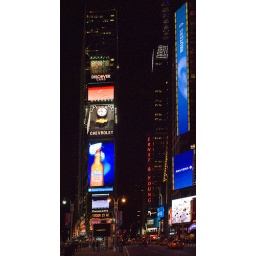
New Year's Crystal ball descends right down the pole right above DISCOVER CARD lightboard